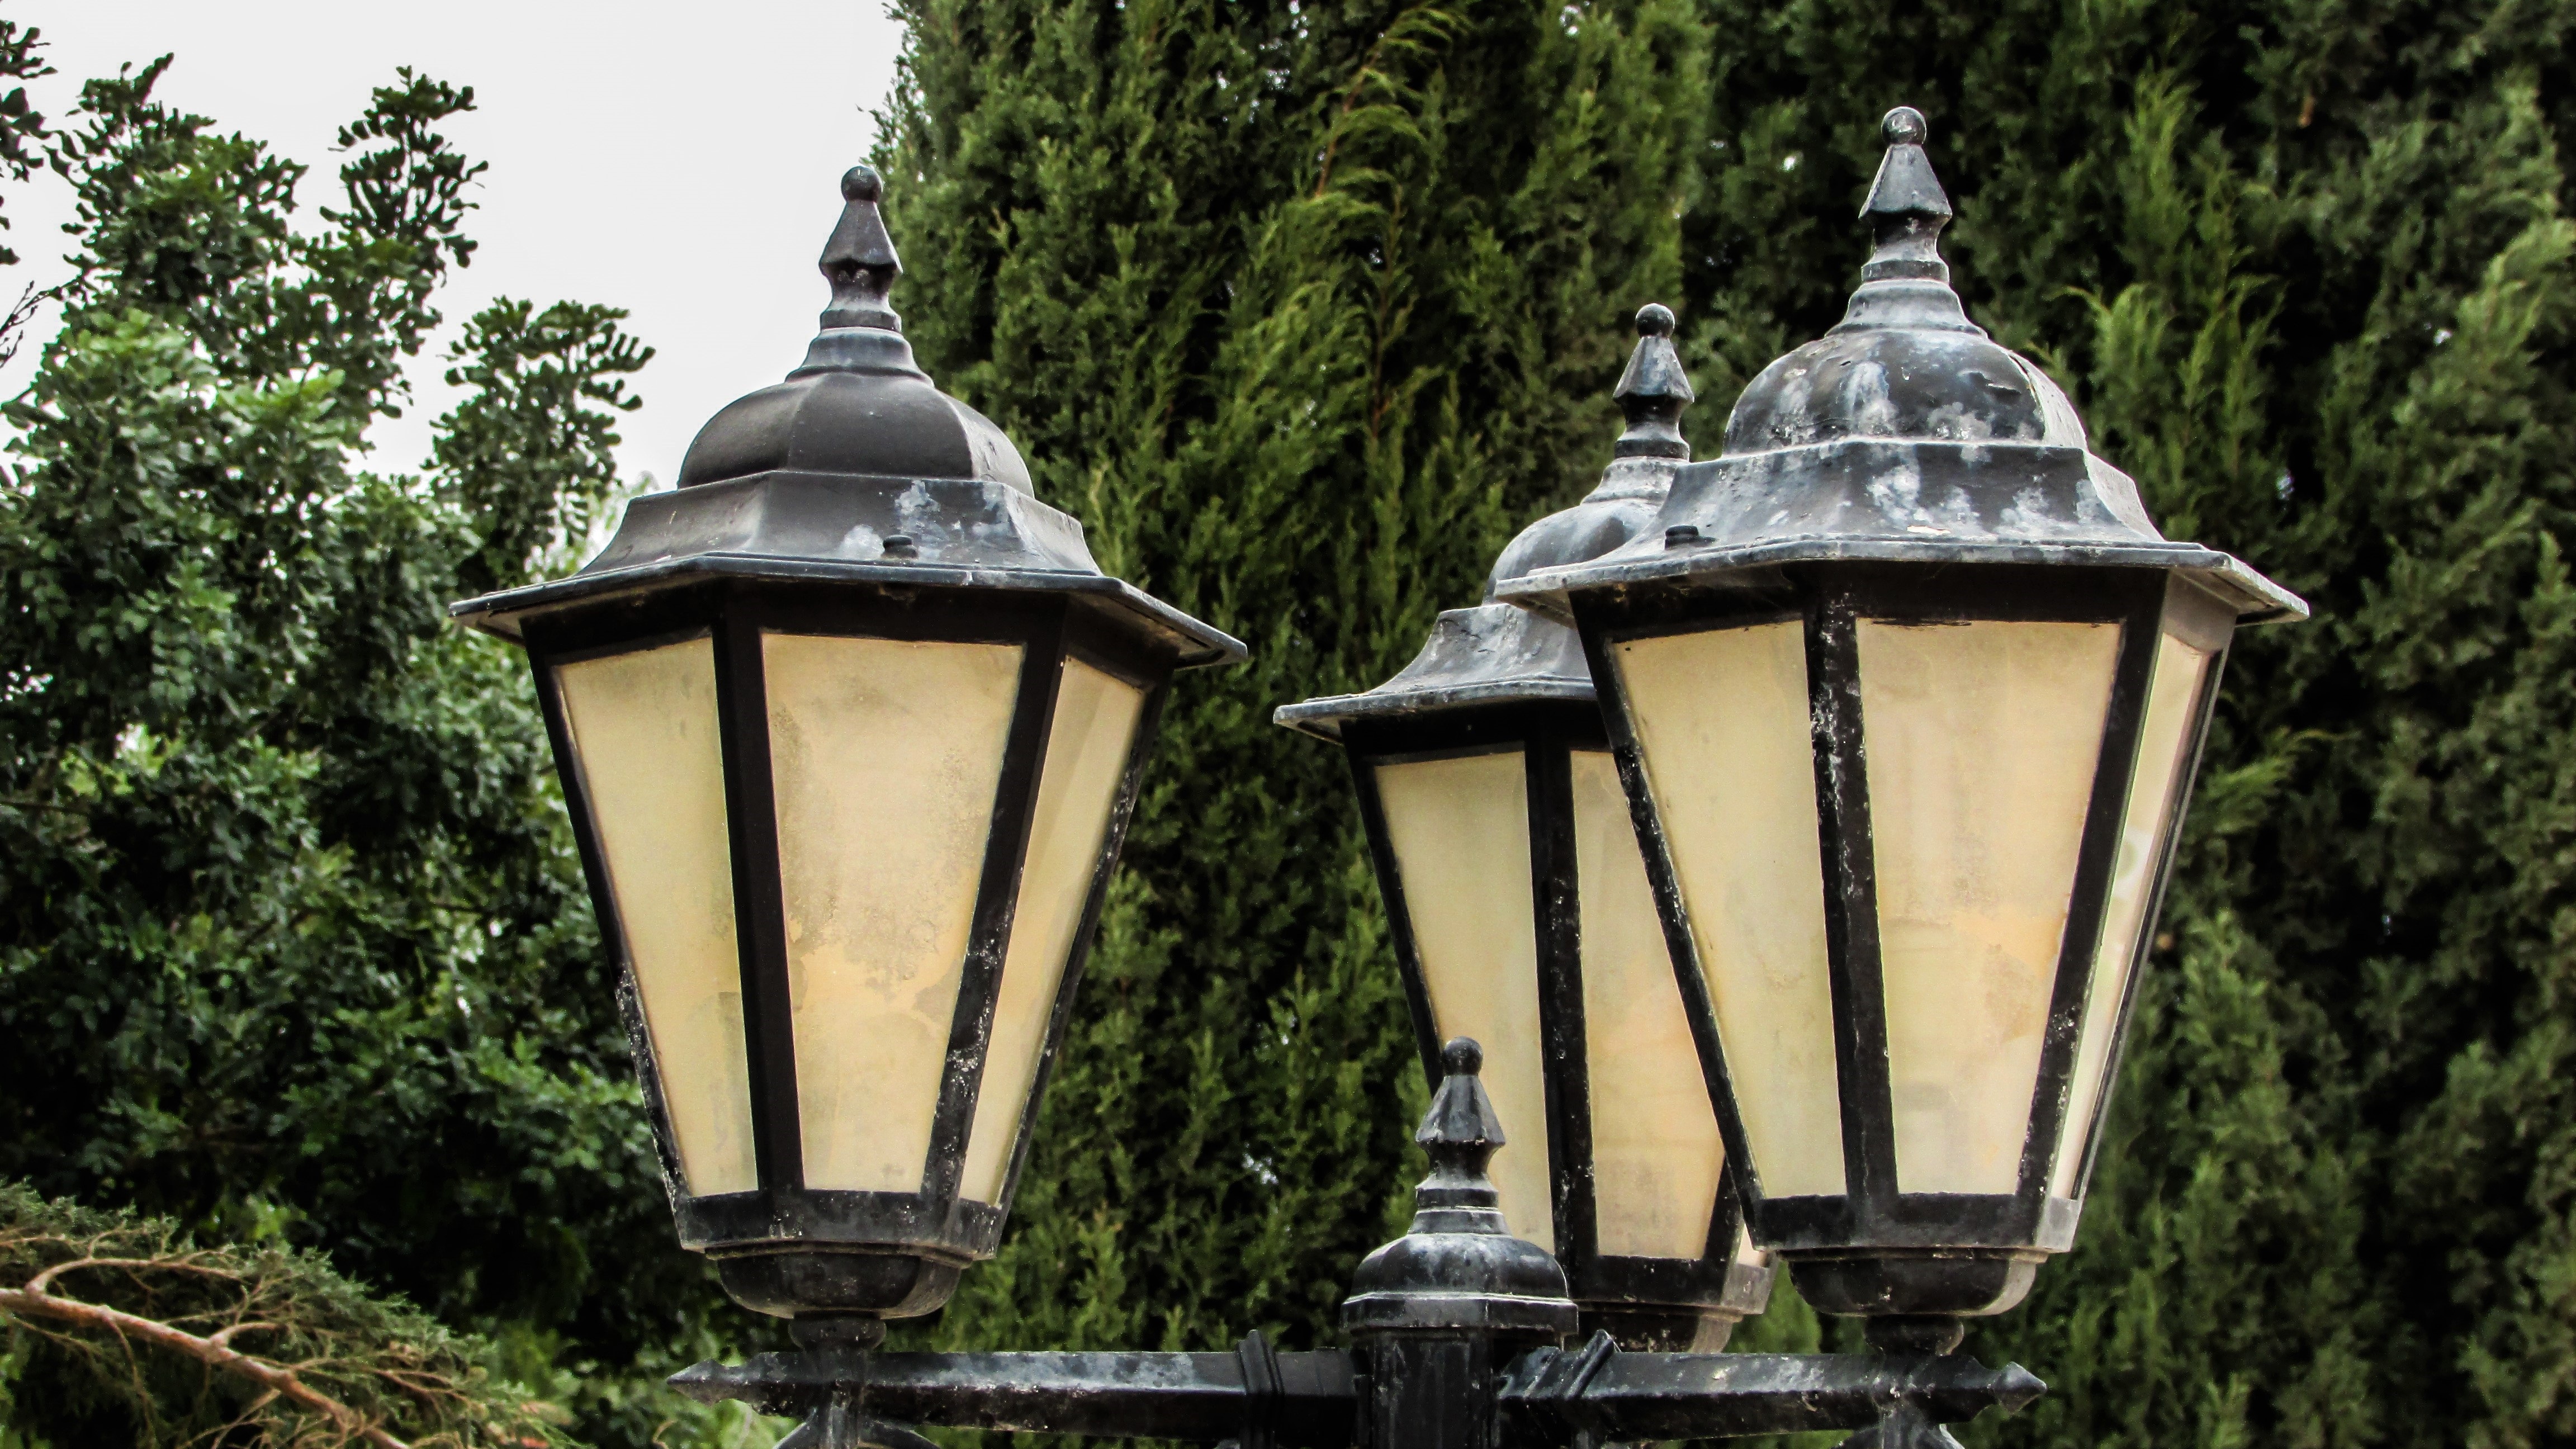
lantern, lighting, weathered, lights, lanterns, lamps, shrine, elegant, man made object, outdoor structure